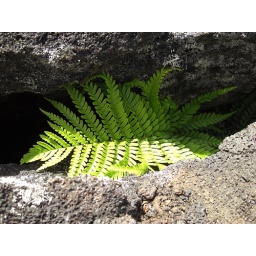
This fern managed to grow in the middle of a caldera, all rock , all heat, and almost no water.